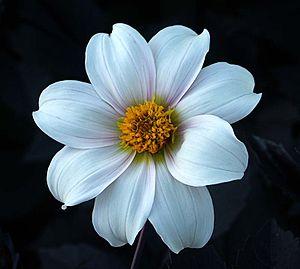
Le genre Dahlia regroupe des plantes tubéreuses de la famille des Astéracées.